Ursus etruscus

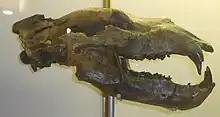
Skull

The Etruscan bear appears to have originated from "Ursus minimus" and gave rise to the modern brown bear ("Ursus arctos") and the extinct cave bear ("Ursus spelaeus"). The range of Etruscan bears was mostly limited to continental Europe, with specimens also recovered in the Great Steppe region of Eurasia. Fossil evidence for the Etruscan bear has been recovered in Palestine, Greece, Croatia, and Tuscany, Italy.